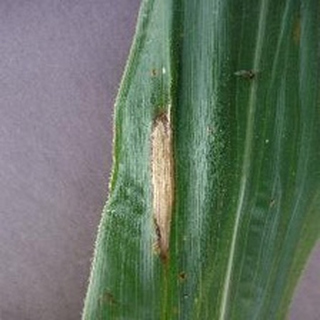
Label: corn_northern_leaf_blight